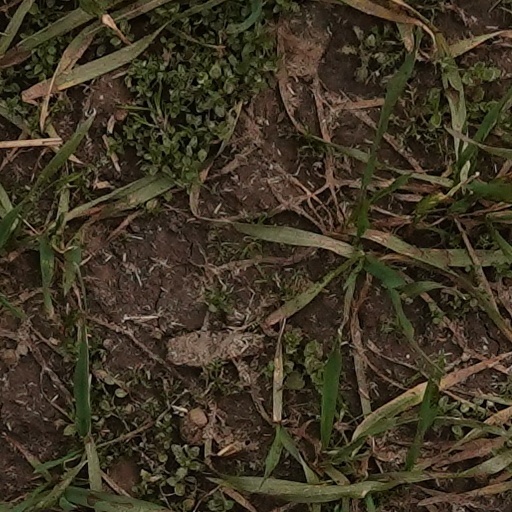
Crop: wheat